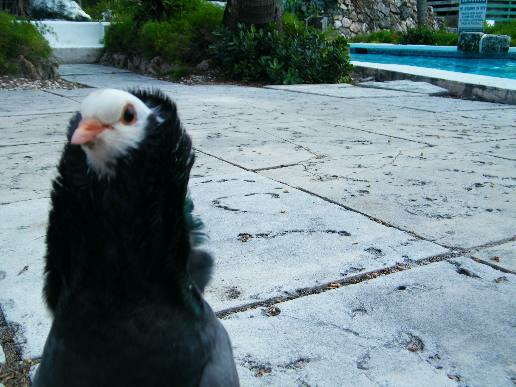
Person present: No